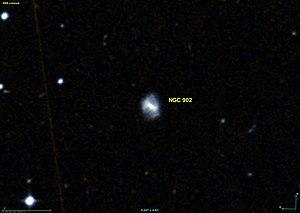
Image créée à l'aide du logiciel Aladin Sky Atlas du Centre de Données astronomiques de Strasbourg et des données de DSS (Digitized Sky Survey).
NGC 902 est une galaxie spirale barrée située dans la constellation de la Baleine à environ 302 millions d'années-lumière de la Voie lactée. Elle a été découverte par l'astronome américain Francis Leavenworth en 1864.